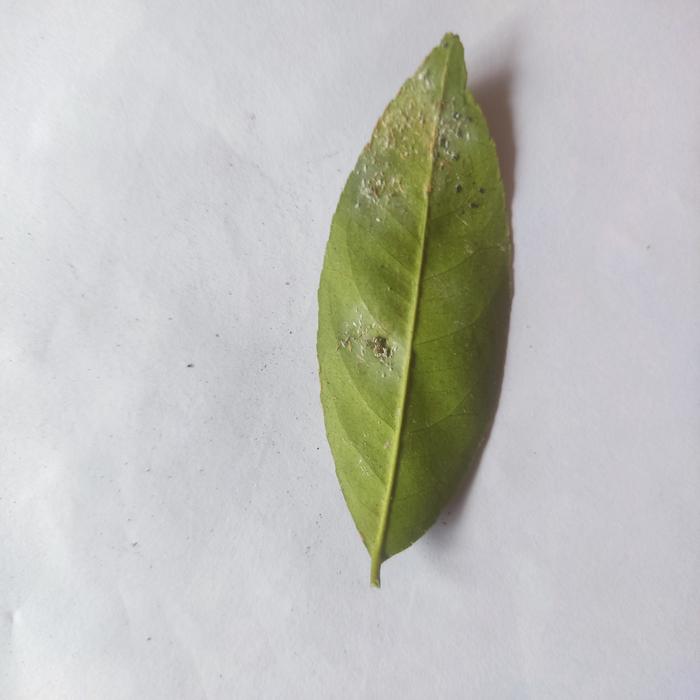
Crop: Lemon
Leaf condition: Sooty_Mold